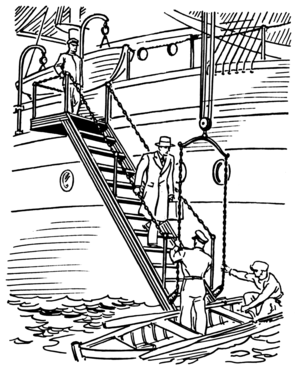
La coupée ou échelle de coupée est un élément mobile qui permet au personnel d'embarquer ou de débarquer des navires.